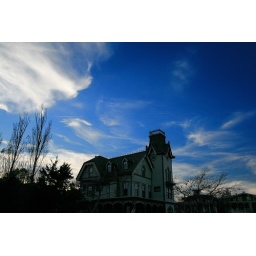
Abbey during bright blue sky night fall in Cape May